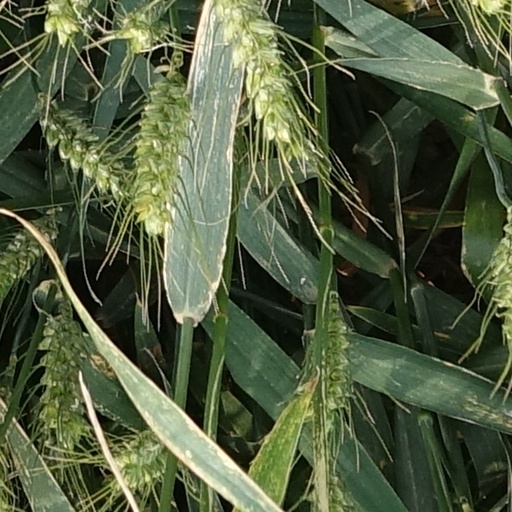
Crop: wheat